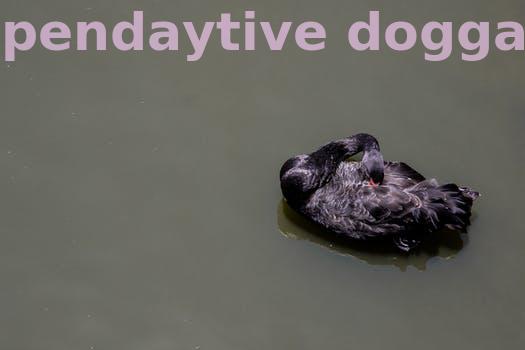
Label: Watermark